Kythira

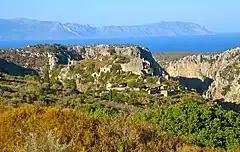
Ruins of Paliochora

There are archaeological remains from the Helladic period, contemporary with the Minoans. There is archaeological evidence of Kythiran trade as far as Egypt and Mesopotamia.